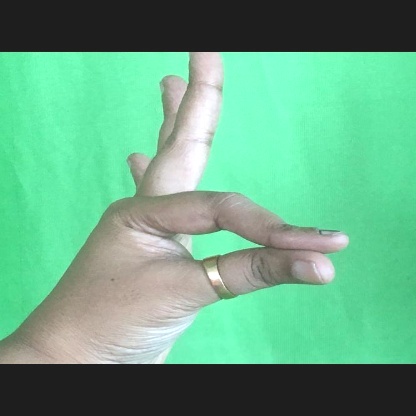
Mudra: Hamsasyam